Ryūkōka

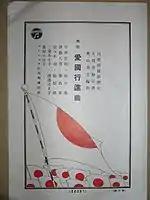
The lyric sheet of "Patriotic March"

In 1936, NHK started radio program to compete with "ryūkōka", which was under the influence of "Ero Guro Nansensu", but it soon began to air war songs around July 1937. The program was renamed to in 1941 and then in 1942. The songs during the war were called . During the war, many musicians were forced to write war songs. Yuji Koseki composed many war songs and was later criticised as a war collaborator, though he seemed to be touched with remorse. Koseki composed released in 1937. Although the song was a B-side song, it sold 600,000 copies. The 1937 song sold 1,000,000 copies. However, Japanese jazz musicians such as Ryoichi Hattori seemed to be vigorless to compose war songs. His son Katsuhisa Hattori claimed that he was not an antinationalist and he technically were hardly not able to compose war songs even if they wanted to make those because Japanese war songs were musically "enka".